Question: Please indicate a possible affordance area of the brush_with_toothbrush that can be used for holding
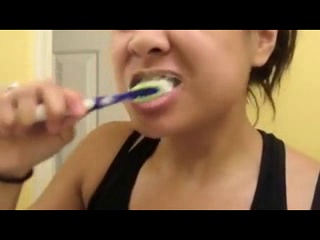
Answer: [15.782, 75.726, 174.273, 126.67]